Herman V. Wall

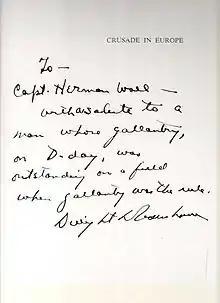
Personal recognition from Dwight D. Eisenhower for his services during the war, 1944

Wall was one of the late members of the “Camera Picotrialists of Los Angeles” in the 1930s. This pioneer photo group was the first to have international salon exhibits in Los Angeles. Due to his connection with this organization, Wall's prints were honored at the following national and international photographic salons: Internationale Focus Fotosalon, Amsterdam; International Salon Fotografije, Yugoslavia; Camera Pictorialists of Los Angeles, Los Angeles Museum; Fotosalon van Fotoclub Vooruit, Ghent, Belgium; Philadelphia National, Art Alliance; Toronto Salon of Photography, Toronto, Canada; International Salon, Frankfurt, Germany.